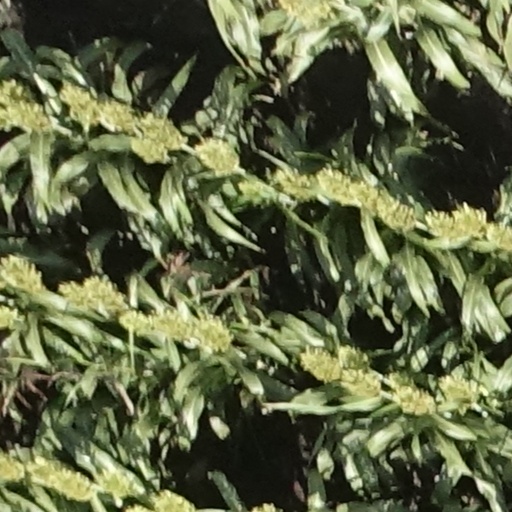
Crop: sorghum